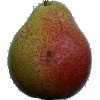
Label: Pear Forelle 1